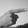
ASL letter: G